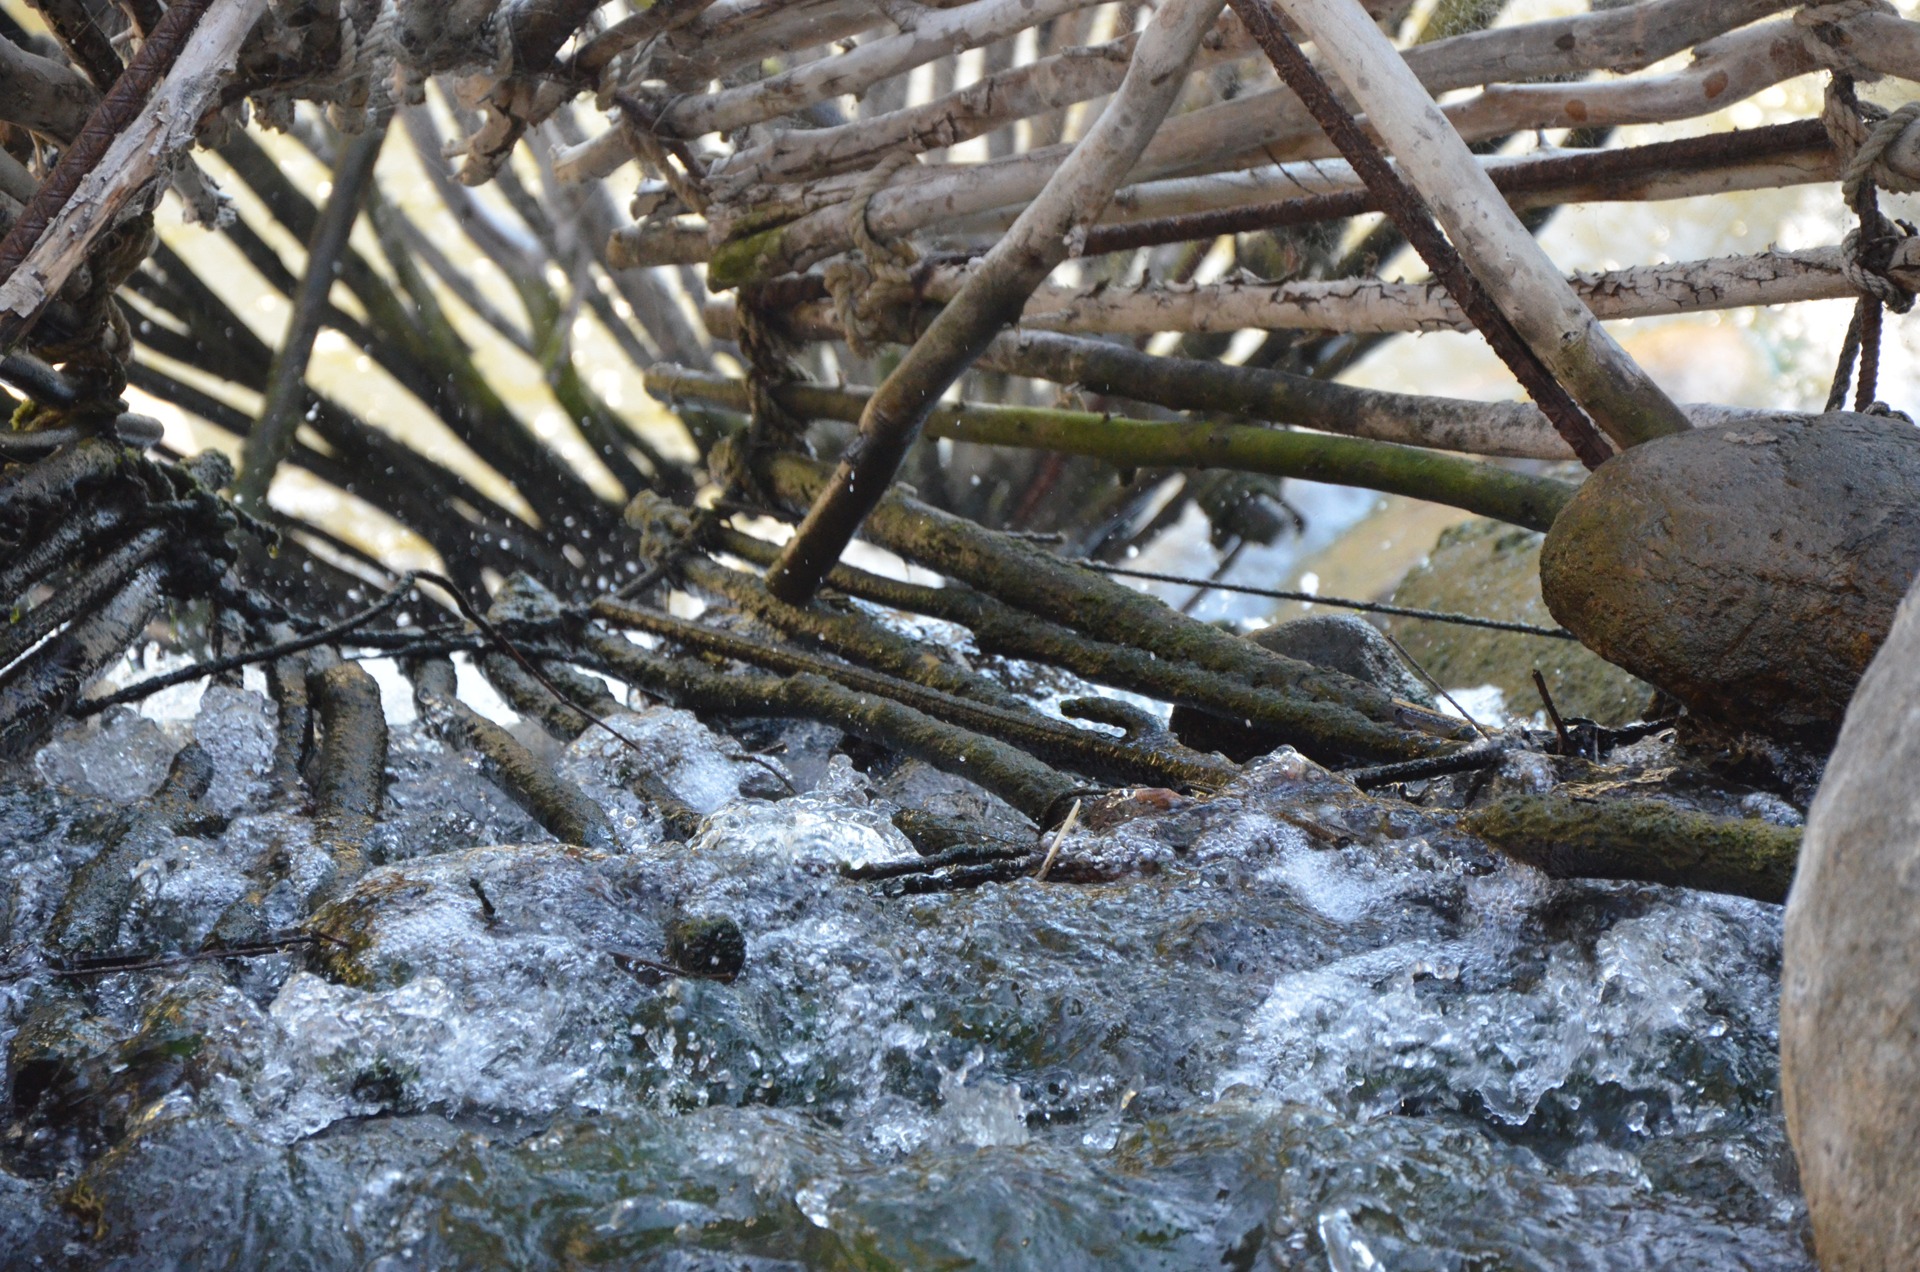
tree, water, nature, forest, rock, branch, snow, winter, wood, leaf, frost, wet, river, stone, motion, wildlife, stream, ice, flow, cascade, flowing, splash, natural, rapid, season, rapids, woodland, woody plant